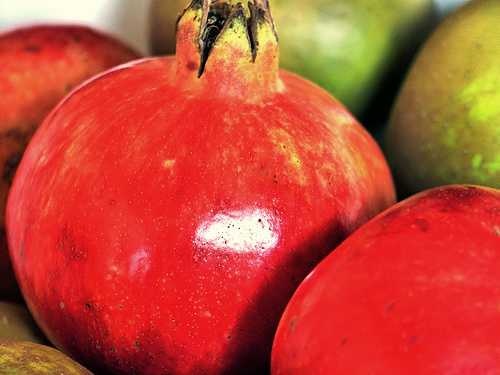
Label: Pomegranate